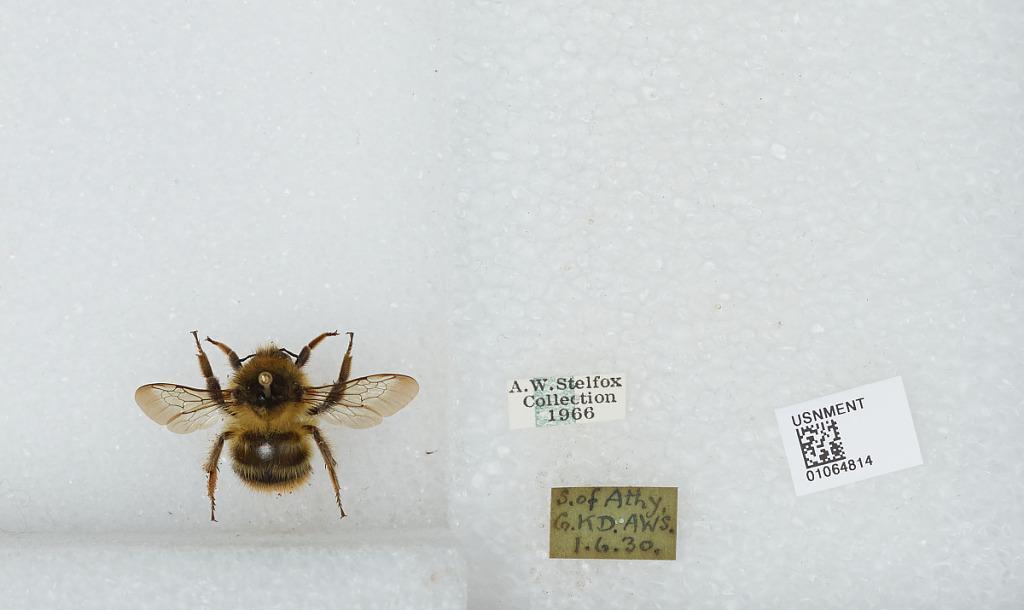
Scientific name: Bombus sp.
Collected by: A. Stelfox
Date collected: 1930-6-1
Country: Ireland
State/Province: Kildare
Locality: South of Athy
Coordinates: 52.9817, -6.9753